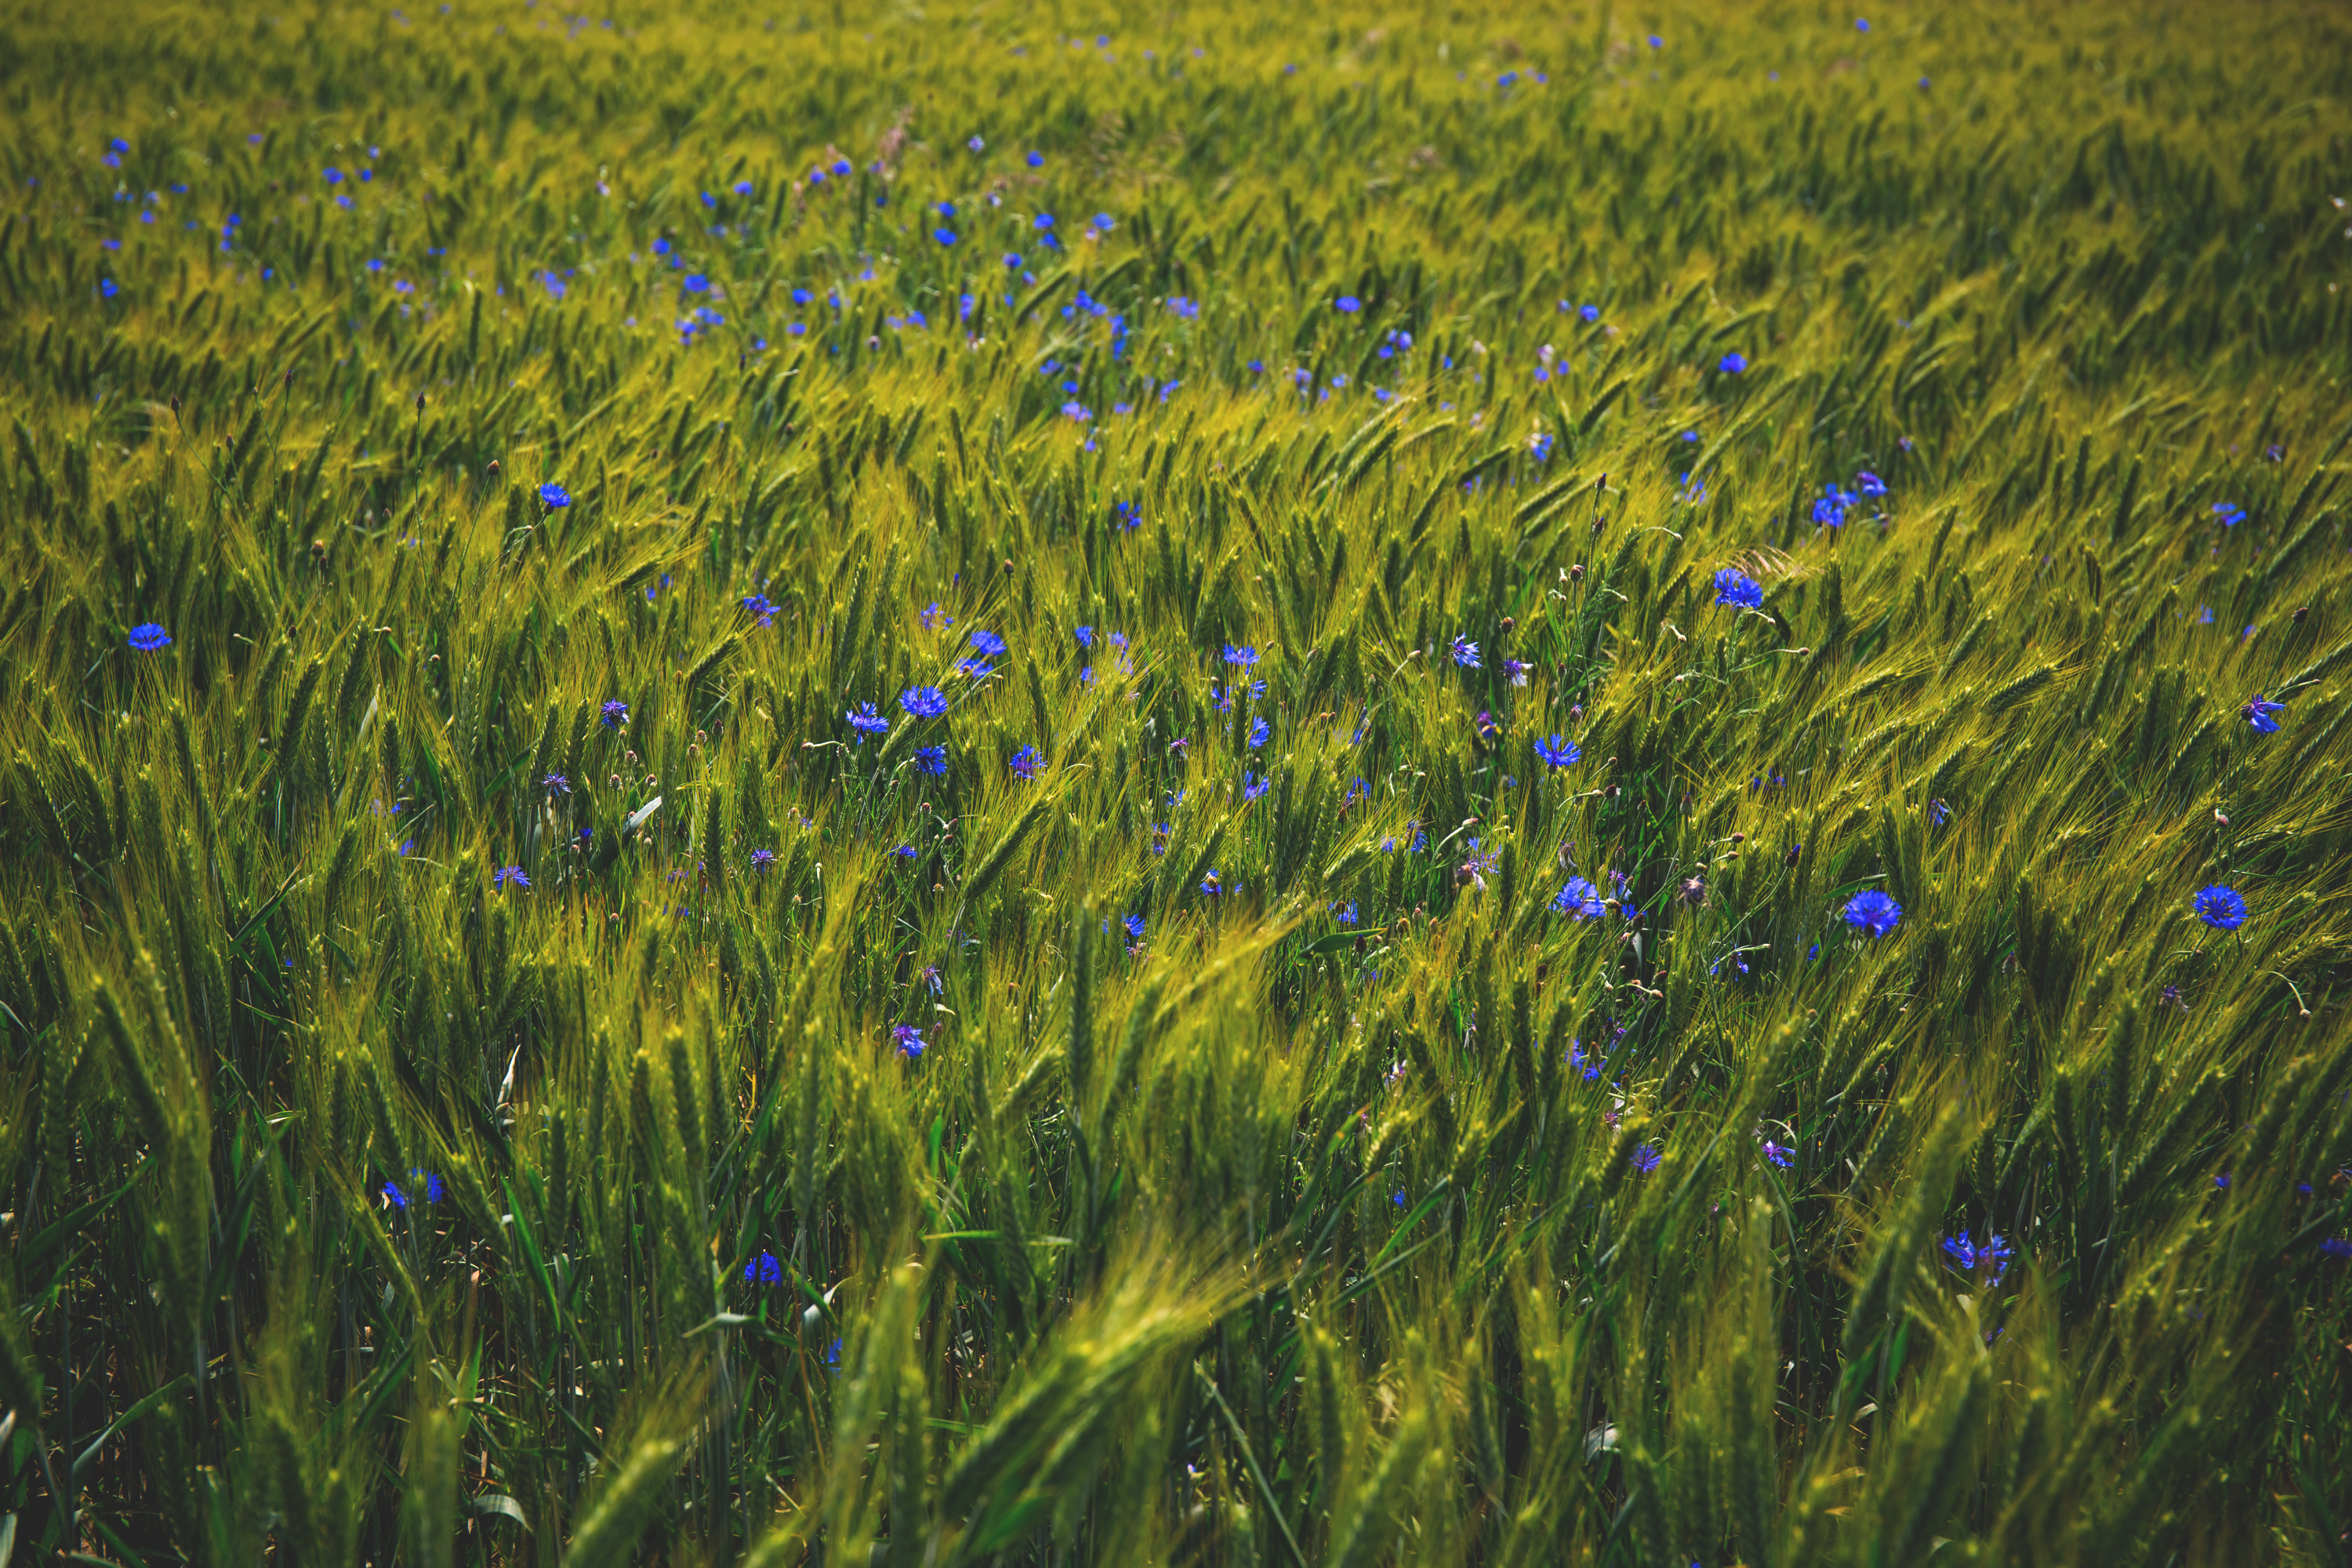
nature, grass, marsh, blossom, plant, field, lawn, meadow, prairie, sunlight, flower, bloom, green, pasture, flora, plain, wildflower, flowers, grassland, wetland, habitat, ecosystem, steppe, flowering plant, natural environment, grass family, land plant